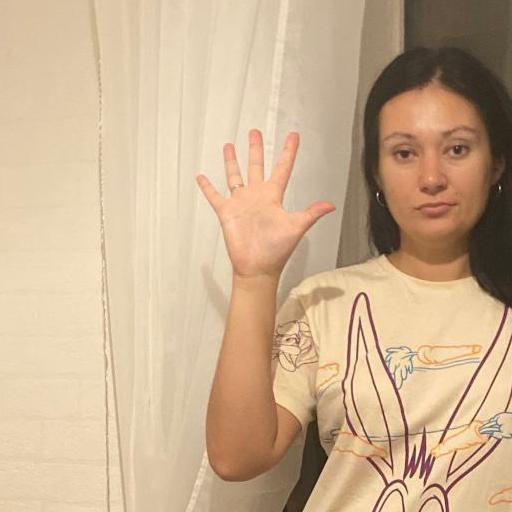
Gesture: palm